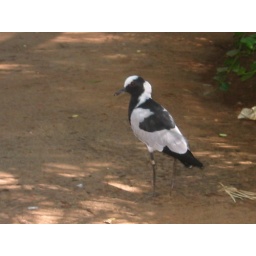
black and white bird in the bird sanctuary